HMS Richmond (1757)

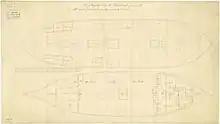
An image of HMS "Richmond" (1757)

HMS "Richmond" was the name ship of the six-vessel, 32-gun "Richmond"-class fifth-rate frigates of the Royal Navy. She was launched in 1757 and served throughout the American Revolutionary War. She and HMS Emerald captured French brig Alexandrine in Chesapeake Bay off the mouth of the Rappahannock River 3 January, 1778. She captured 1 prize off Cape Charles in February, 1778. On 5 February a sloop ran aground off Cherry Point while being pursued by Richmond and HMS Solebay and was burned. On 9 February Richmond and HMS Solebay captured Maryland State Govt. trading vessel Lydia off St. Mary's River, later ruled a recapture. On 28 February she captured Danish flagged, American owned ship Good Hope off Cape Henry. She was captured by the French 74-gun "Bourgogne" and the frigate "Aigrette" on 11 September 1781 in the Chesapeake. She then served as "Richemont" under Lieutenant Mortemart.